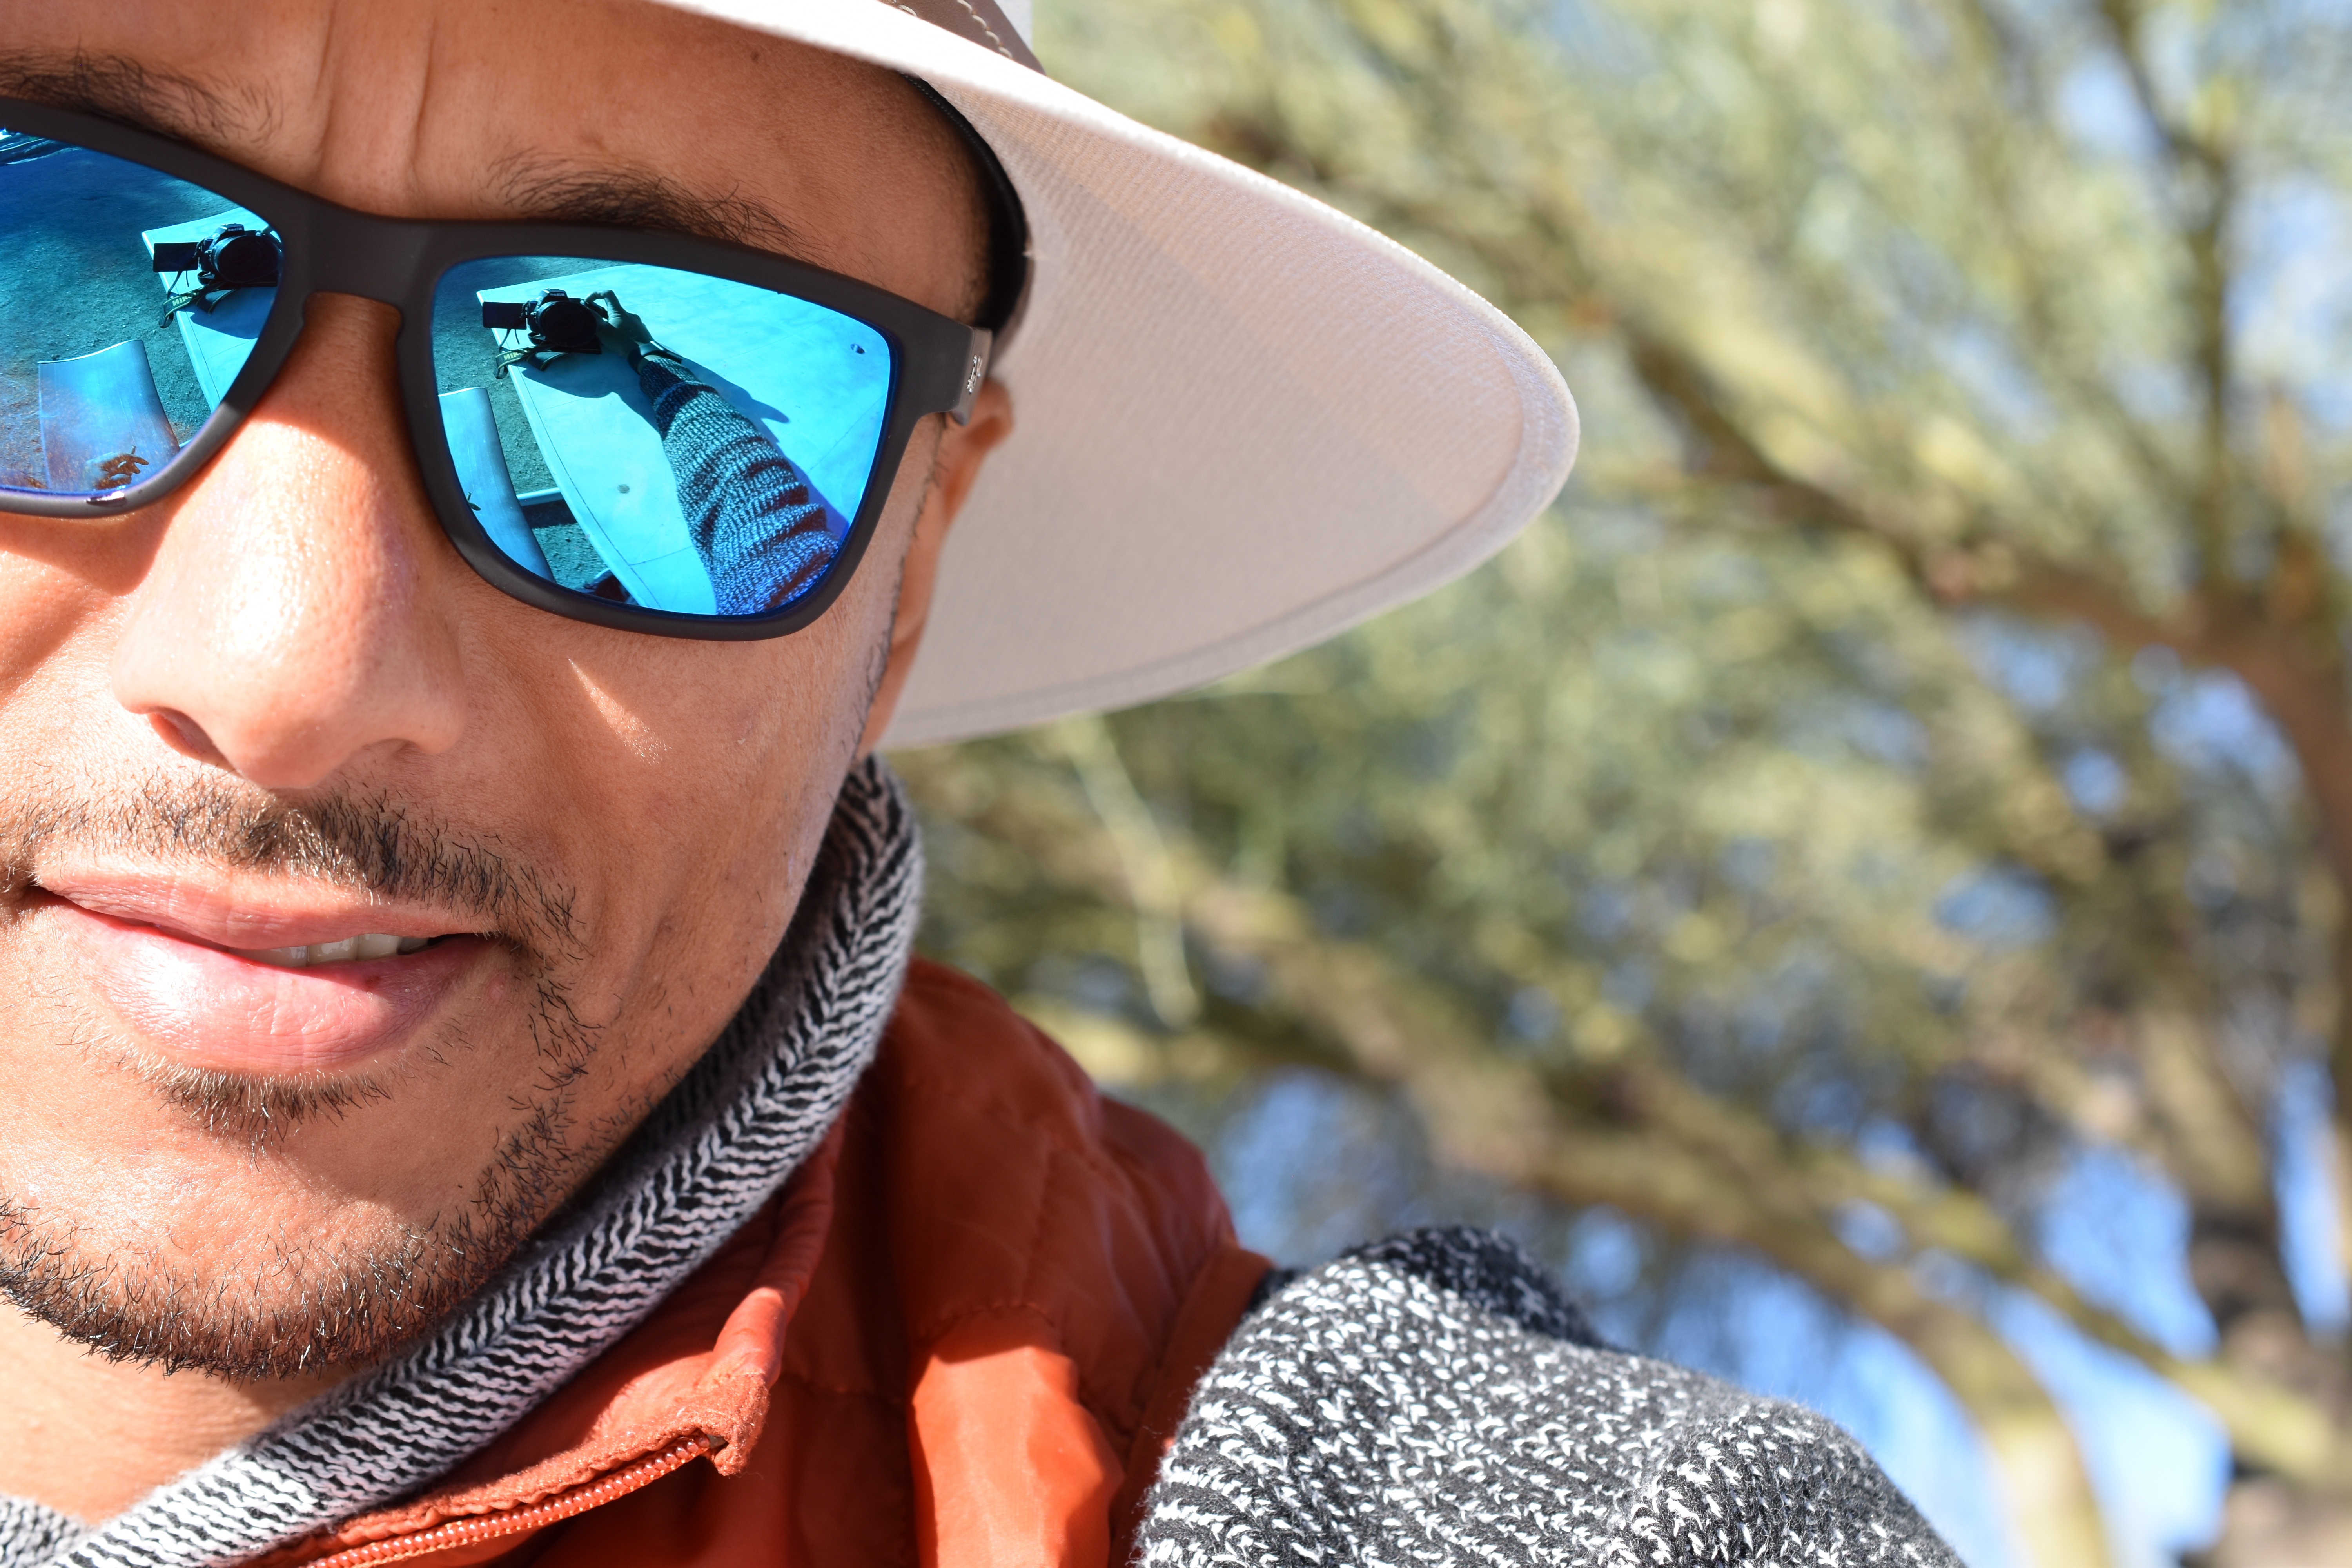
man, person, sun, hair, portrait, spring, season, hairstyle, smile, face, sunny, cool, sunglasses, glasses, look, eyewear, facial hair, fashion accessory, vision care